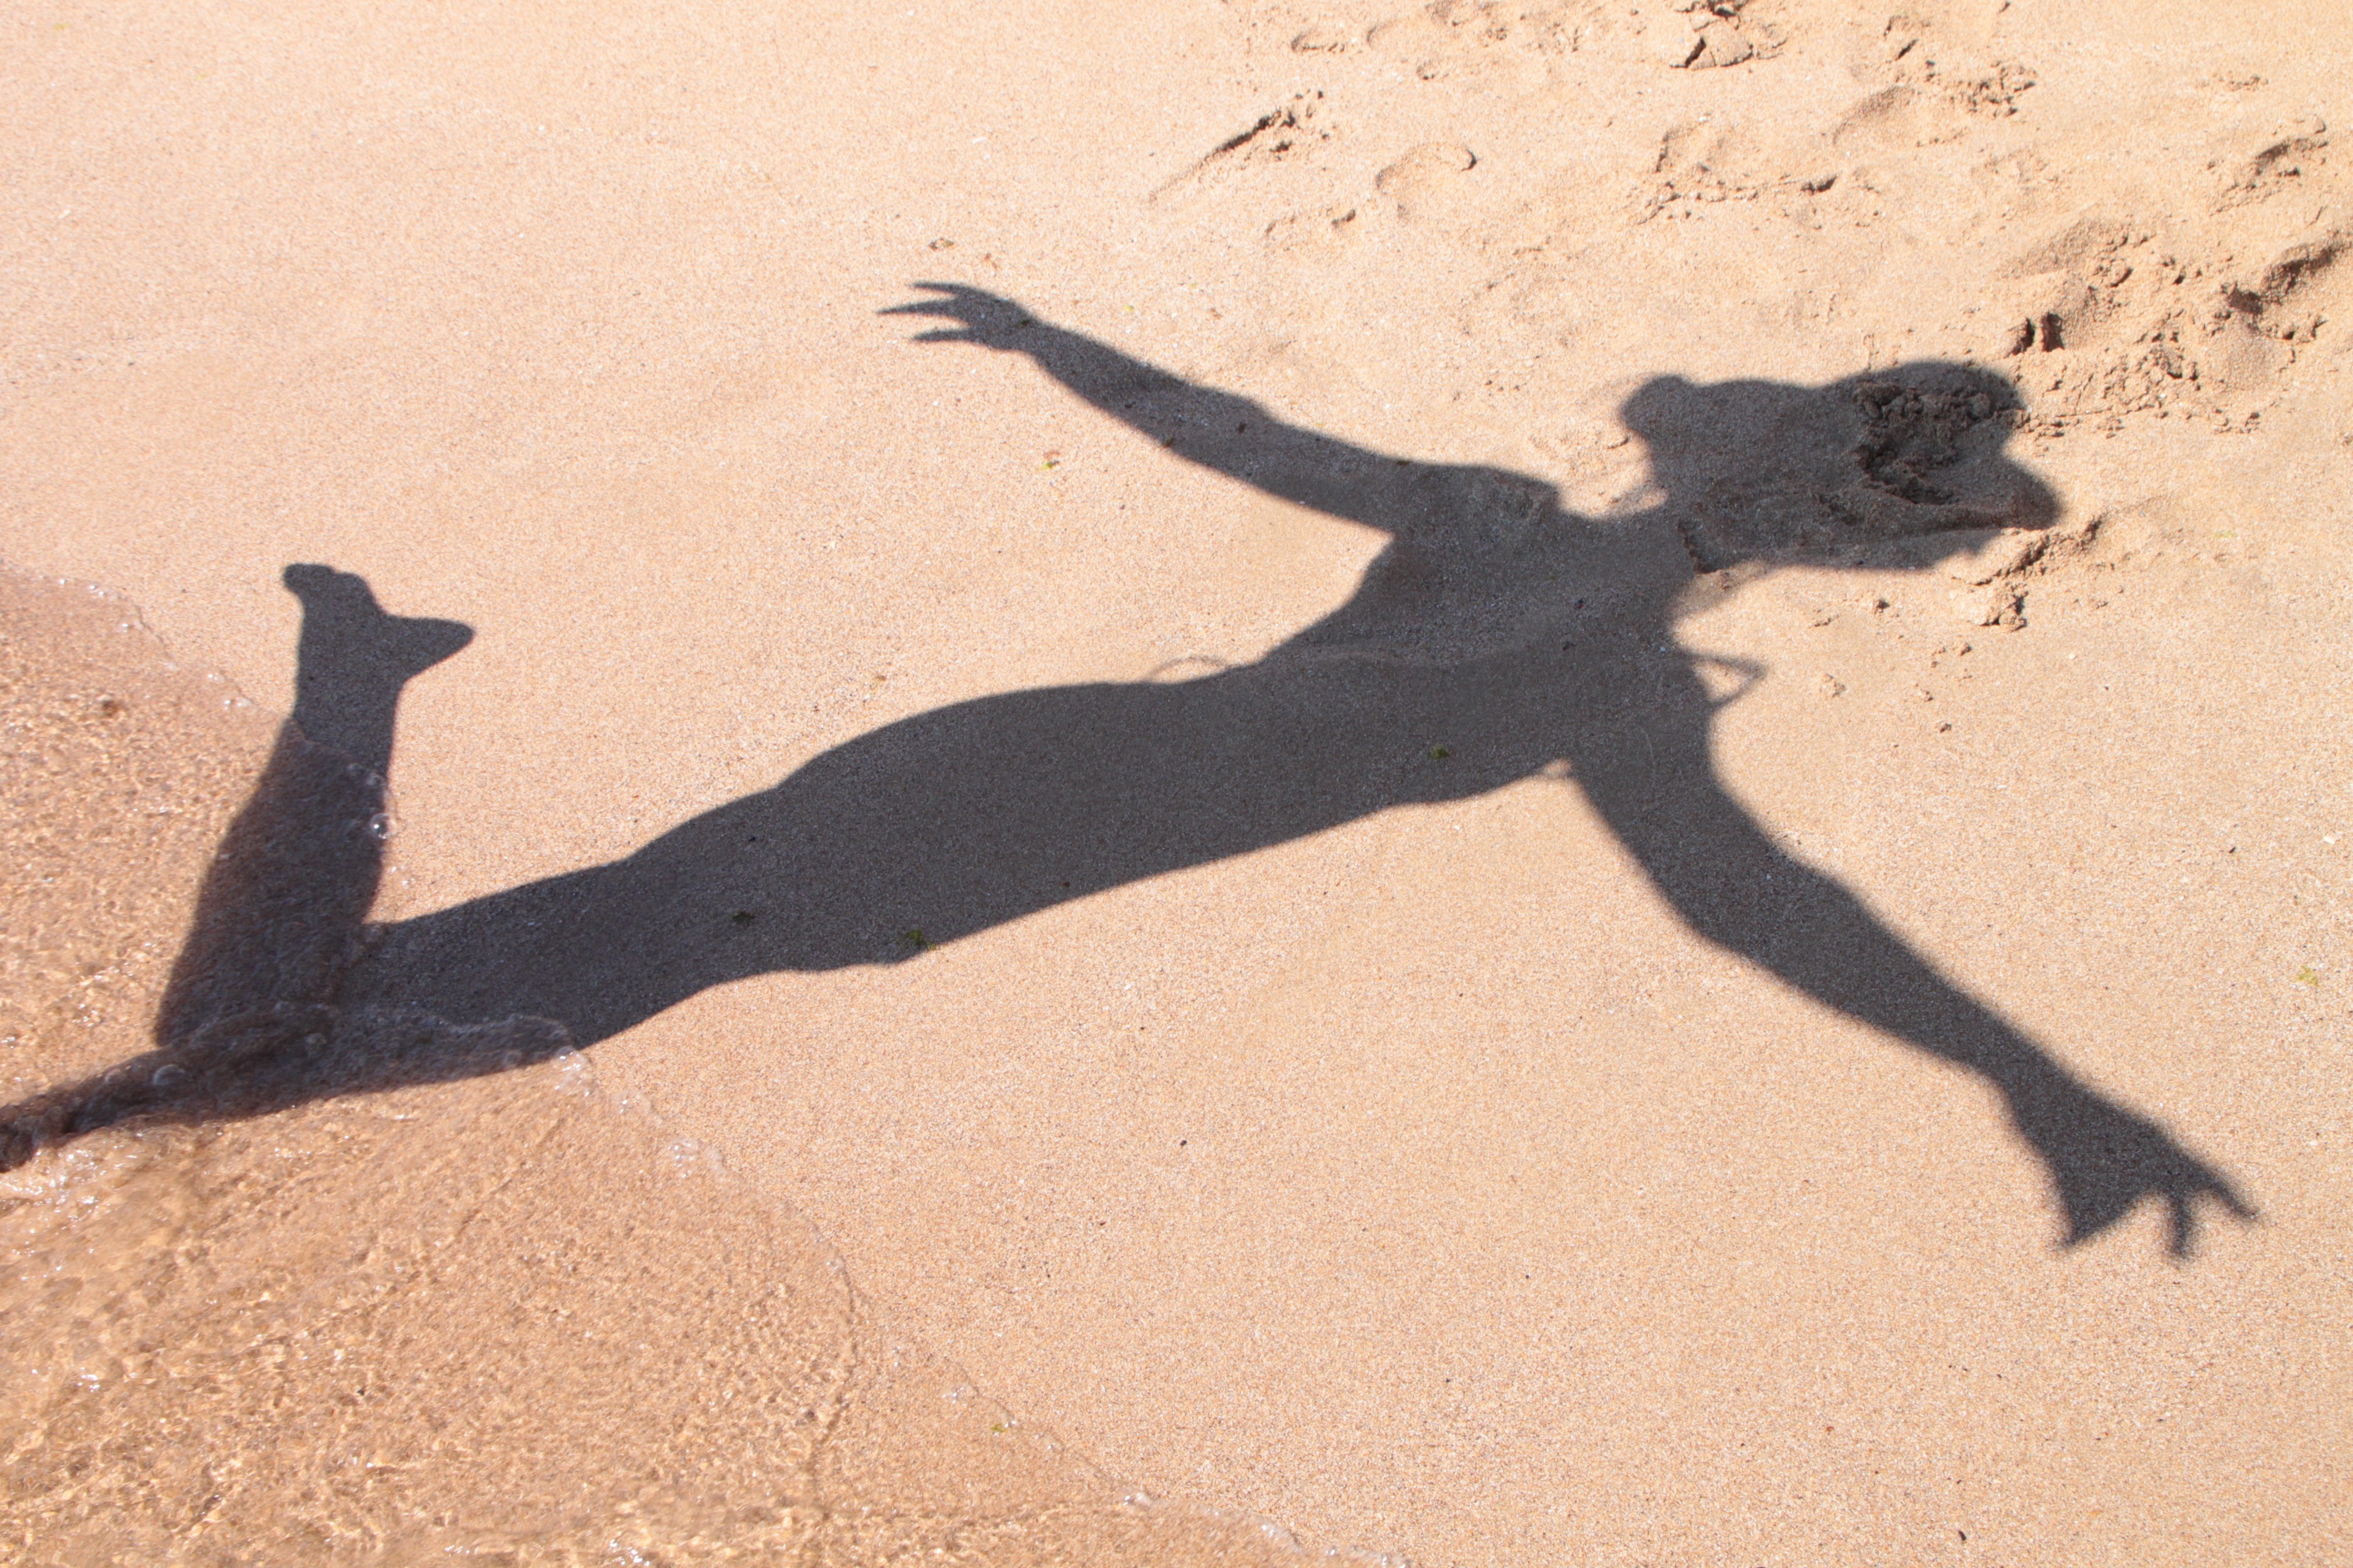
sea, sand, silhouette, people, girl, woman, summer, shadow, soil, black